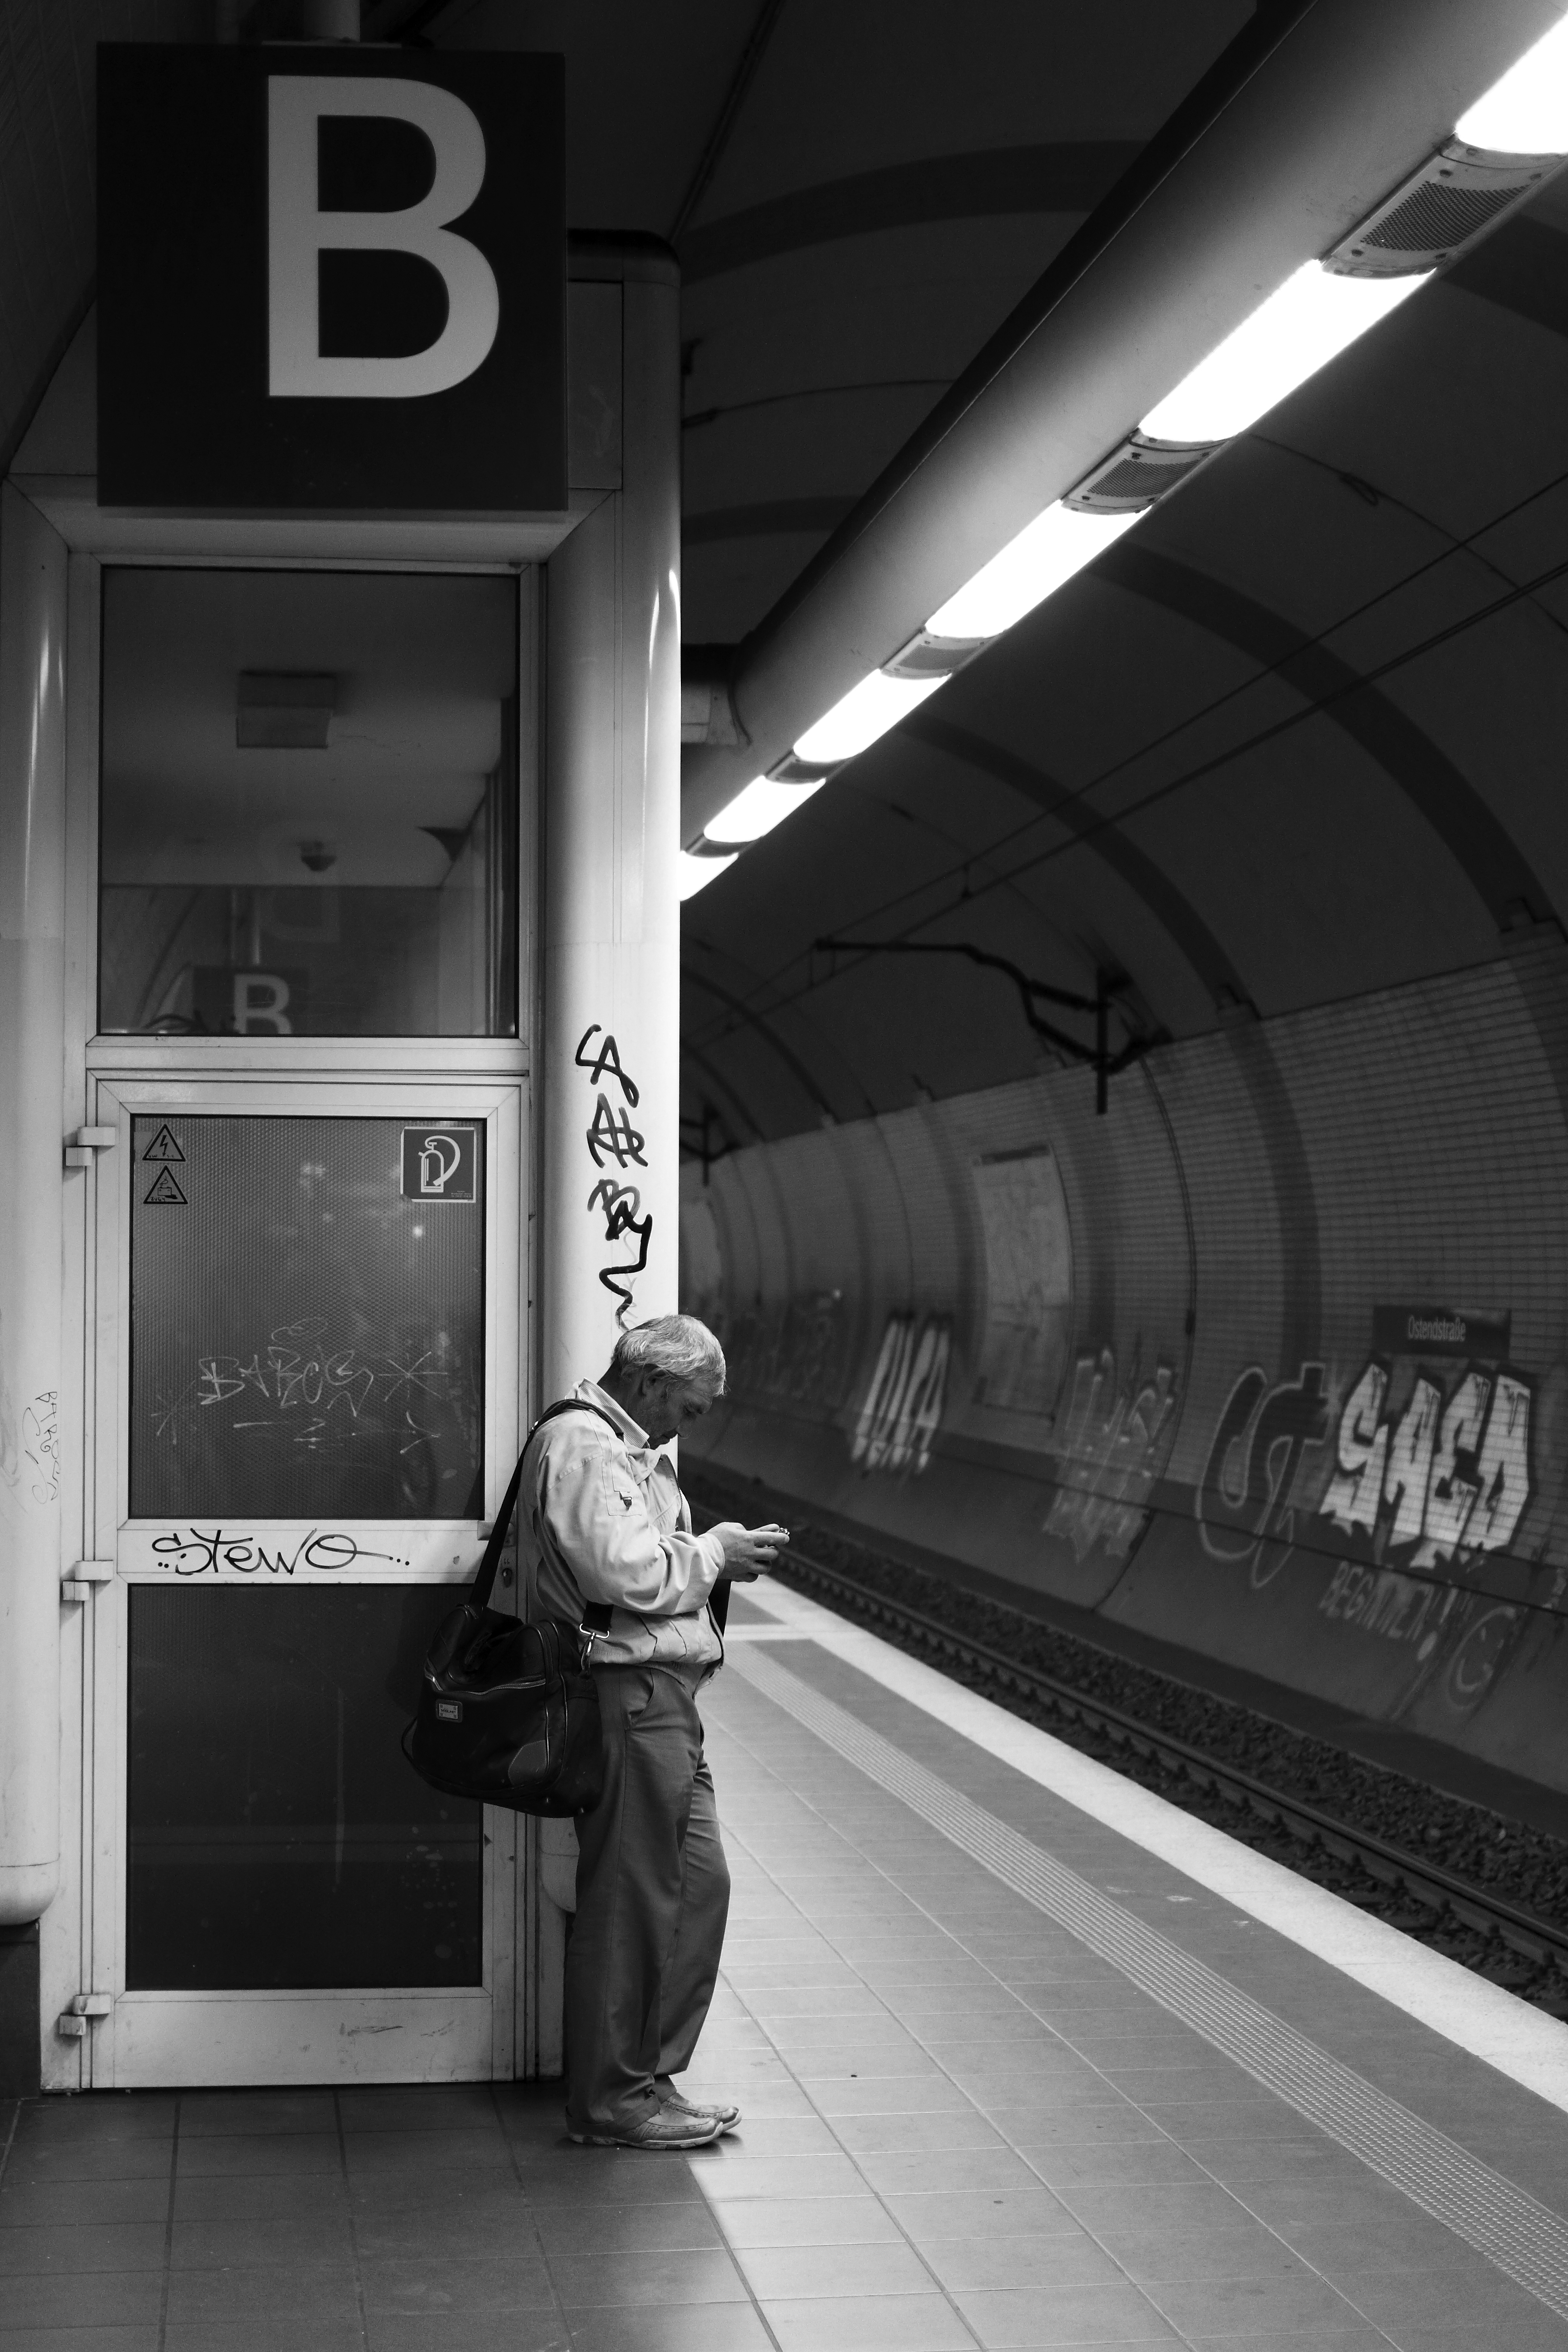
light, black and white, people, white, subway, transport, black, monochrome, public transport, interior design, bw, blackandwhite, blackwhite, infrastructure, snapshot, germany, alemania, allemagne, sw, schwarzweiss, schwarzweis, frankfurtmain, frankfurtammain, frankfurtam, frankfurtamain, germania, hesse, hassia, hessen, frankfurt, schwarzweissfotografie, streetphotograhpy, schwarzweisfotografie, ubahn, monochrome photography, single lens reflex camera